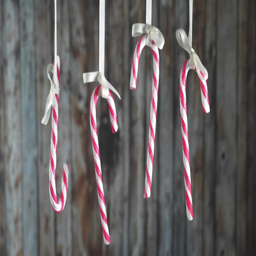
candy canes hanging on a ribbon a wooden background